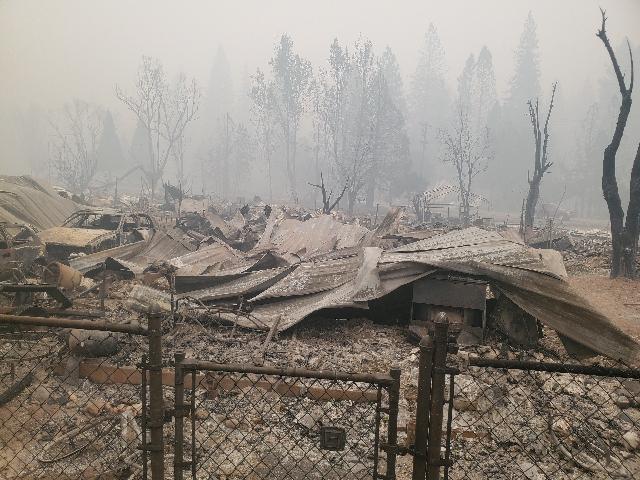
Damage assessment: destroyed